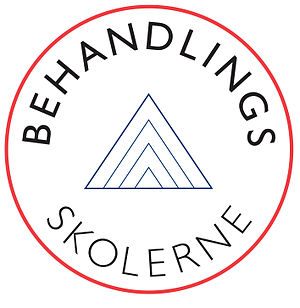
Behandlingsskolerne
Behandlingsskolerne ApS.
Behandlingsskolerne i København
Behandlingsskolerne i København er en række behandlings- og uddannelsestilbud for børn og unge med psykiske diagnoser.